Lipid pump

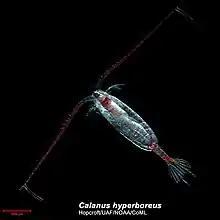
The copepod "Calanus hyperboreus," ranging from 4–7 millimeters.

"Calanus" spp"." are abundantly distributed copepods, particularly in the polar and temperate North Atlantic. Studies attempting to quantify the lipid pump have primarily focused on the cousin species of "C. finmarchicus, Calanus glacialis" and "Calanus" "helgolandicus", "C. hyperboreus". "C. hyperboreous", the largest of these species, uses an overwintering diapause (hibernation) strategy, and its life-history will be described in more detail as a representative "Calanus" spp"." With a life cycle of two to six years on average, each "C. hyperboreous" individual can go through multiple overwintering periods. Positively buoyant eggs are spawned by females at depth and rise to the surface. Larvae (nauplii) first develop from these eggs, and complete their maturation into an early juvenile (copepodite) within one season, after which they undergo their first overwintering. Copepodite have three stages before maturing to the adult stages. While female "Calanus" spp. are generally expected to experience mortality after spawning, some may return to the surface to build up lipid stores before entering another overwintering and reproductive cycle.